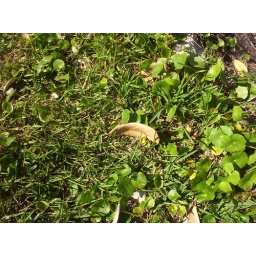
Brown leaf in the green grass